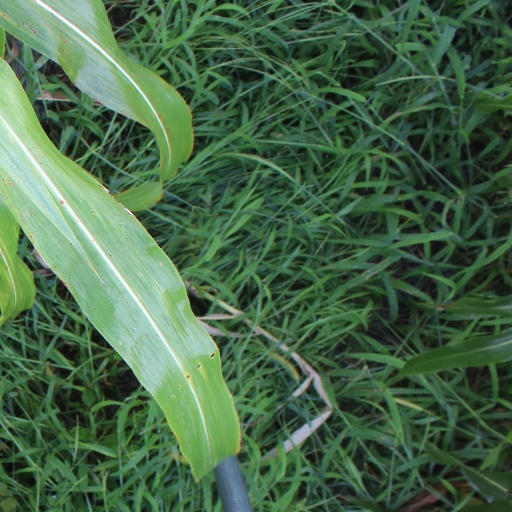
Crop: sorghum